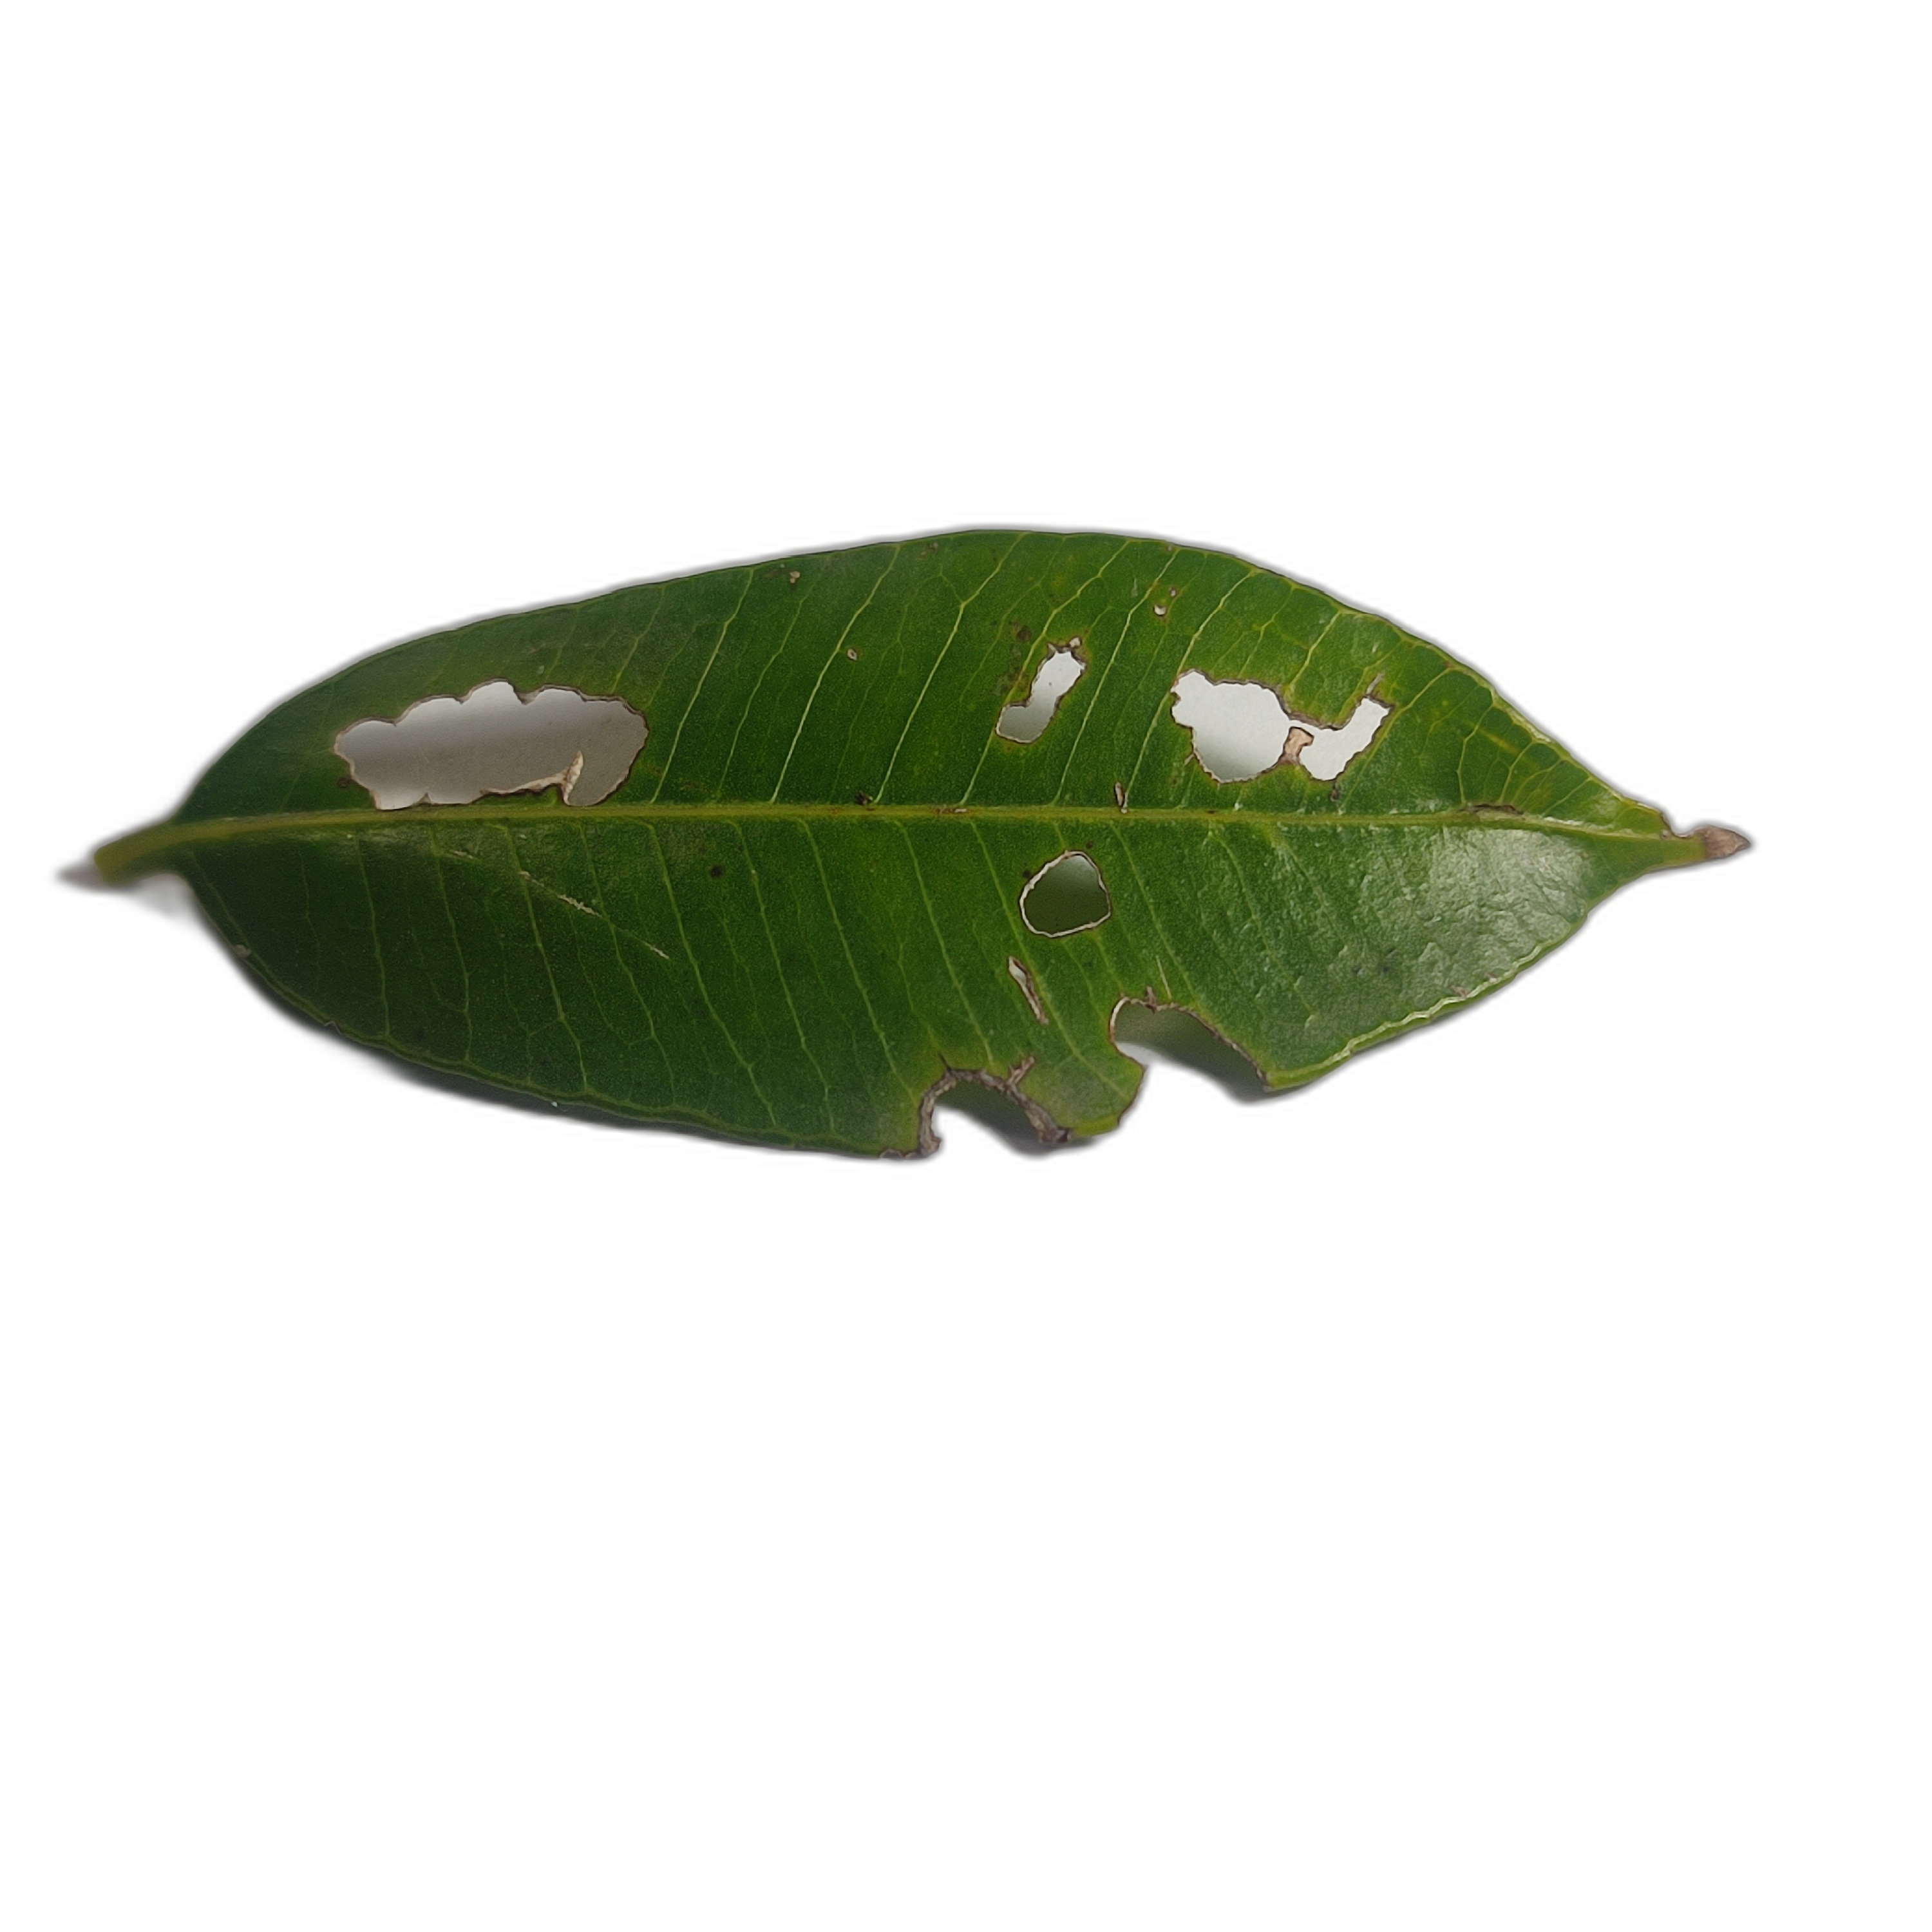
Label: not_healthy